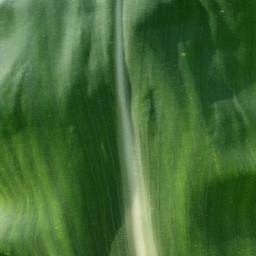
Label: Corn___healthy